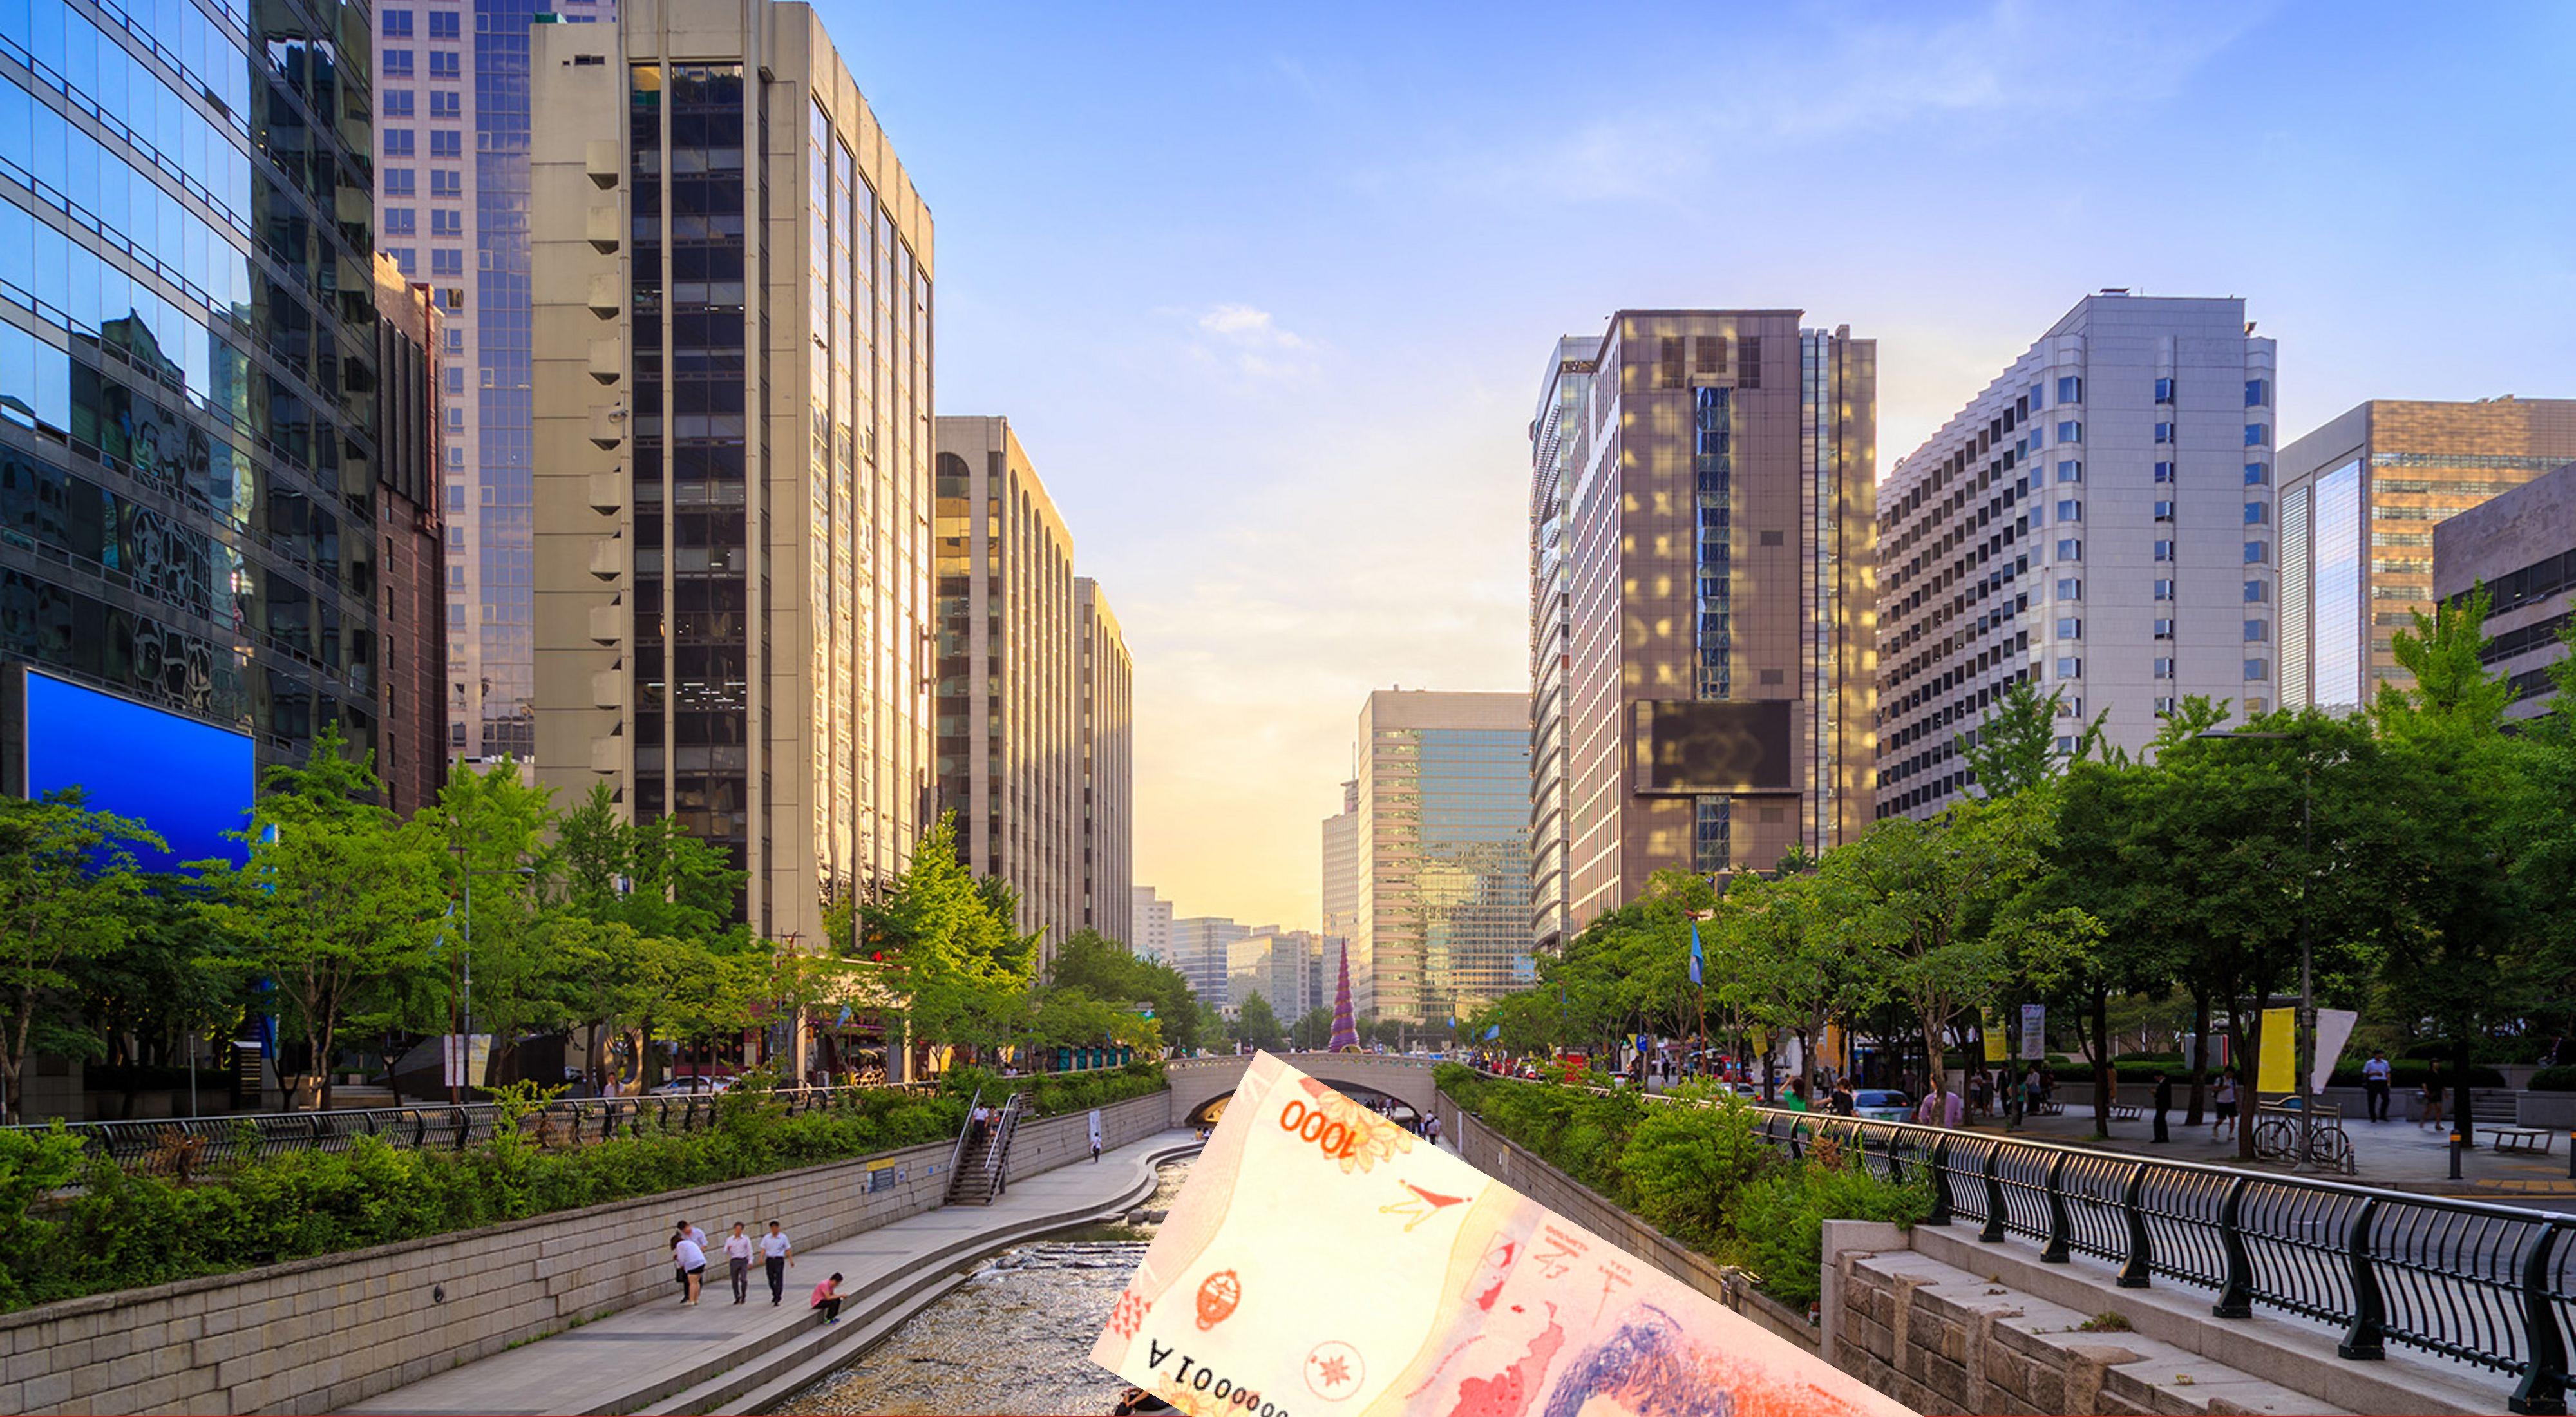
Denominación: 1000